Workers' self-management

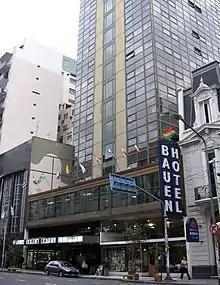
The Hotel Bauen in Buenos Aires, occupied and self-managed since 2003

English-language discussions of this phenomenon may employ several different translations of the original Spanish expression other than recovered factory. For example, worker-recuperated enterprise, recuperated/recovered factory/business/company, worker-recovered factory/business, worker-recuperated/recovered company, worker-reclaimed factory, and worker-run factory have been noted. The phenomenon is also known as autogestión.